Sandy Burke of the U-Bar-U

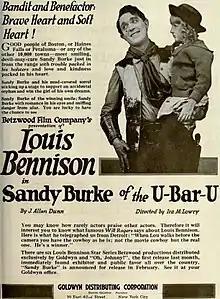
Advertisement for "Sandy Burke of the U-Bar-U" on page 419 of the Moving Picture World (January 25, 1919)

Sandy Burke of the U-Bar-U is a 1919 American silent Western film directed by Ira M. Lowry and starring Louis Bennison, Virginia Lee, Alphonse Ethier, H.H. Pattee, Echlin Gayer, and Lucy Beaumont. The film was released by Goldwyn Pictures on February 23, 1919.